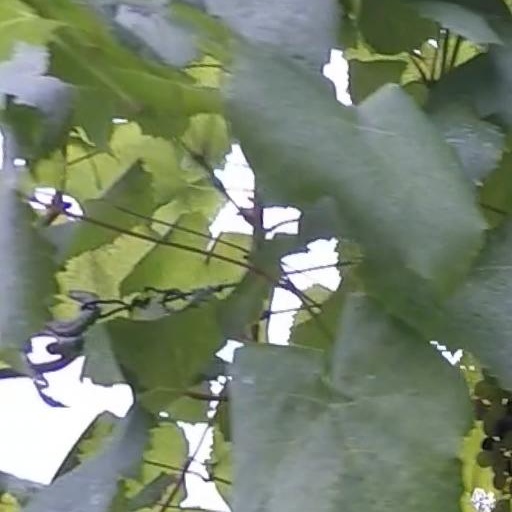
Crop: grape